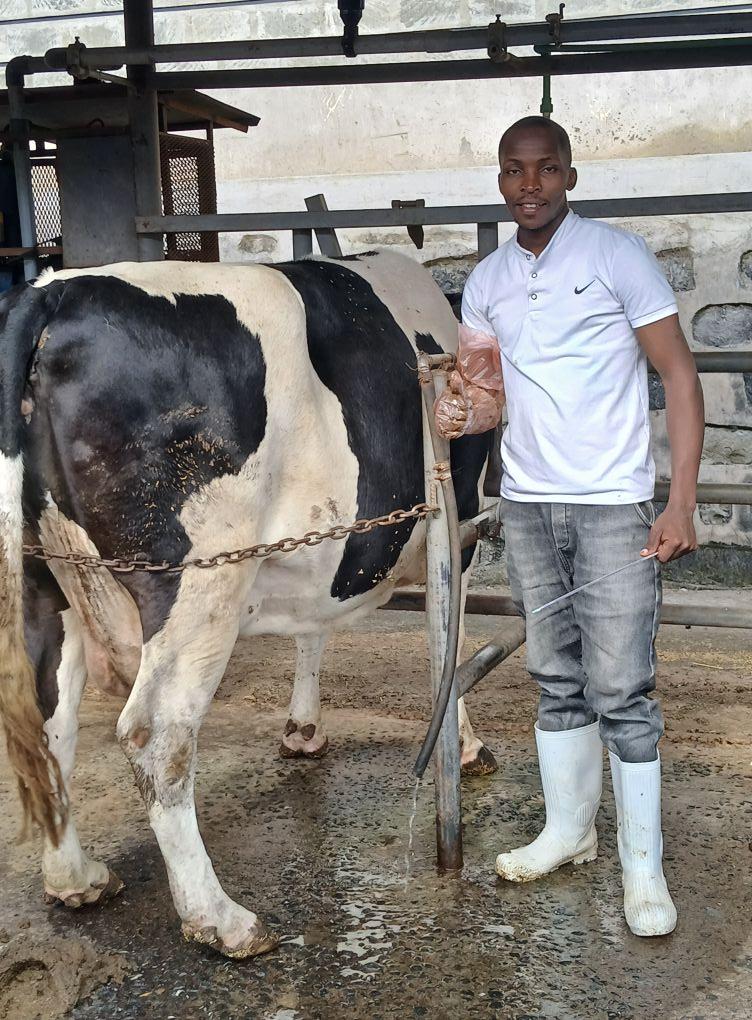
Naona mkulima wa ng'ombe wa maziwa,amefaa magwanda yake ya kazi na pia anasafisha pale ambapo ngombe wake analala.